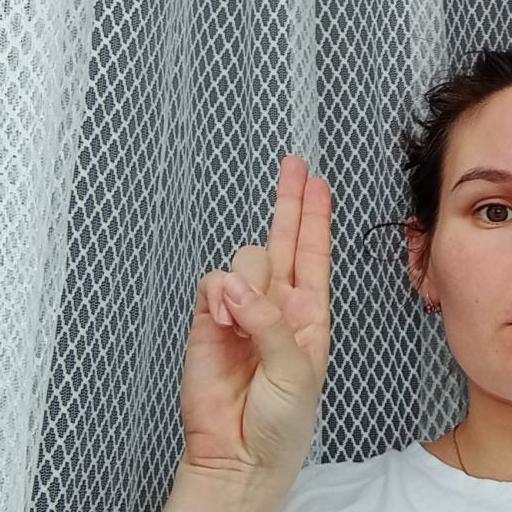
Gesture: two_up